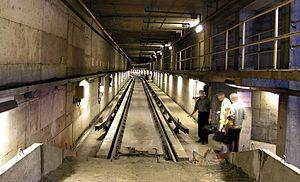
Le métro de Montréal est un réseau de transport en commun qui dessert l'île de Montréal ainsi que les villes québécoises de Laval et de Longueuil, au Canada. Métro sur pneumatiques entièrement souterrain, il est géré par la Société de transport de Montréal, organe de l'agglomération de Montréal.